Ramankutty Nair

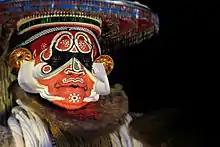
Kalamandalam Ramankutty Nair as Hanuman in 'LavanasuraVadham' Kathakali

The master lived in his native Vellinezhi with his wife Saraswati. On 15 May 2009, he celebrated his 'satabhishekam' (84th birthday) amid fanfare in the nearest town of Cherpulassery.